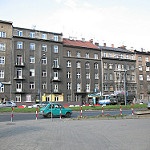
Scene: Outdoor